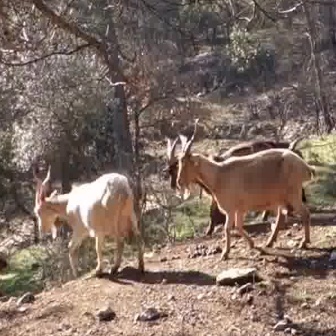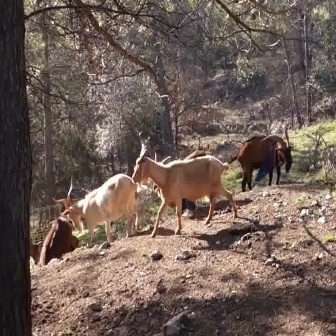
  Please identify the target specified by the bounding box [169,114,315,261] in the first image and locate it in the second image. Return the coordinates in [x_min,y_min,x_max,y_max] format.
Answer: [131,130,237,236]